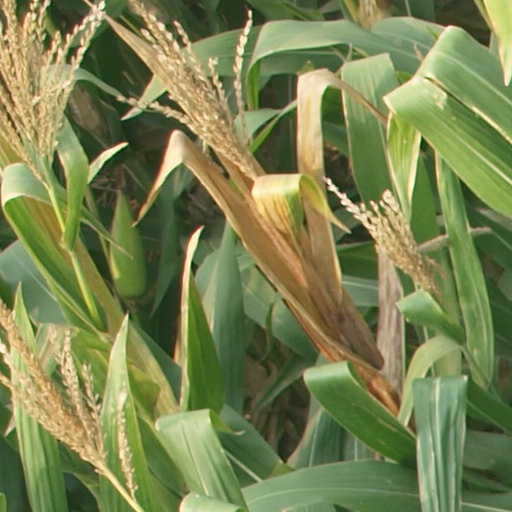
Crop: maize; corn